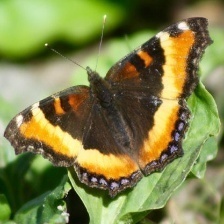
Species: MILBERTS TORTOISESHELL
Butterfly family (ImageNet category): admiral